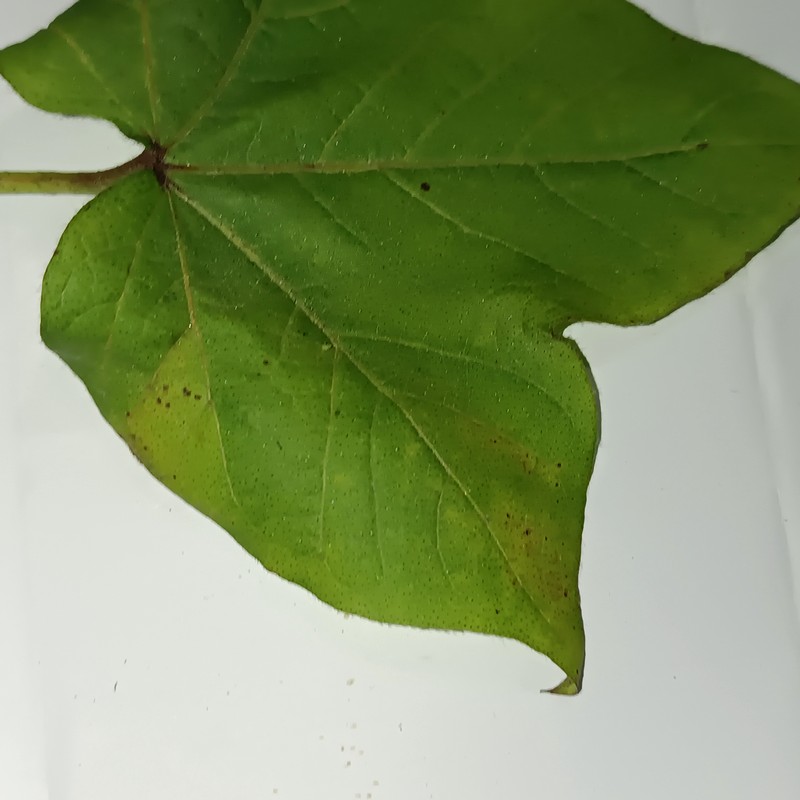
Label: Leaf Hopper Jassids